Minnesota Air National Guard

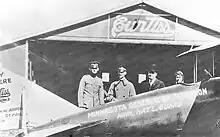
Captain Raymond S. Miller prepares for the historic flight from St. Paul, Minnesota to Washington, D.C., in a rented Curtiss Oriole biplane, with plans for the first air unit of the post-World War I National Guard observation unit, 26 September 1920

On 26 September 1920, encouraged by Governor Burnquist, Brig. Gen. Rhinow, Lt. Col. Garis, and now Captain Ray Miller set out in a rented Curtiss Oriole from St. Paul to Washington DC to lobby the Militia Bureau and the Army Air Service to create an aviation arm for the National Guard. The unprecedented journey took eight days, the trio landing on October 2. In meetings with various military officials, including Brig. Gen Billy Mitchell, then assistant chief of the Air Service, the trio evoked interest and garnered support for Minnesota National Guard aviation. Seemingly as a result, on 17 January 1921 the 109th Squadron was federally recognized, the first National Guard flying unit to achieve such status post-war. The unit was redesignated the 109th Observation Squadron on 25 January 1923.